Centrifugal compressor

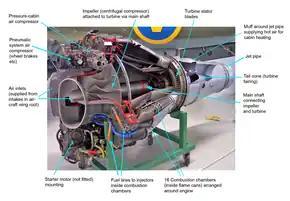
Figure 4.1 – Jet engine cutaway showing the centrifugal compressor and other parts

In the case where flow passes through a straight pipe to enter a centrifugal compressor, the flow is axial, uniform, and has no vorticity, i.e. swirling motion. As the flow passes through the centrifugal impeller, the impeller forces the flow to spin faster as it gets further from the rotational axis. According to a form of Euler's fluid dynamics equation, known as the "pump and turbine equation", the energy input to the fluid is proportional to the flow's local spinning velocity multiplied by the local impeller tangential velocity.